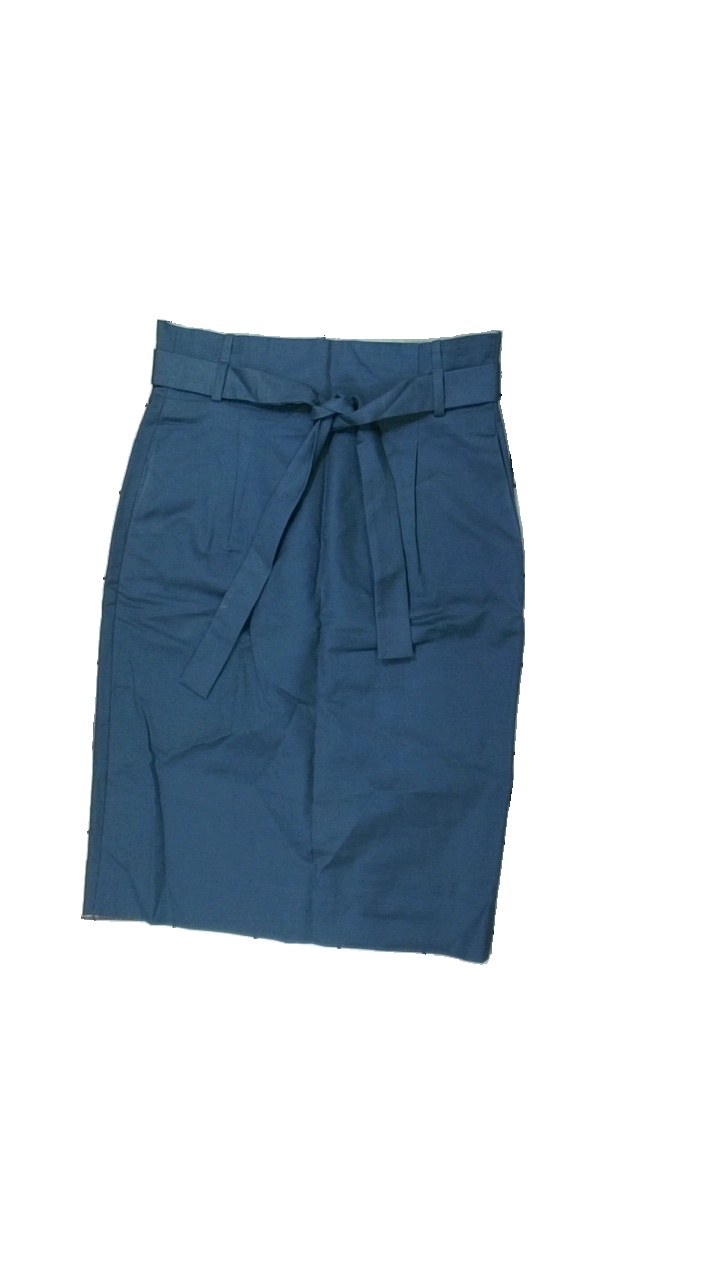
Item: Skirt (Ladies)
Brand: Noa Noa Mellan
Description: blå kjol
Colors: Blue
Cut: Regular
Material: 100% cotton
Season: All
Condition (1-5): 5
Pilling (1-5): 5
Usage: Reuse
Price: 50-100